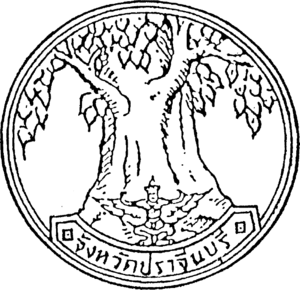
Prachinburi est une province de Thaïlande.